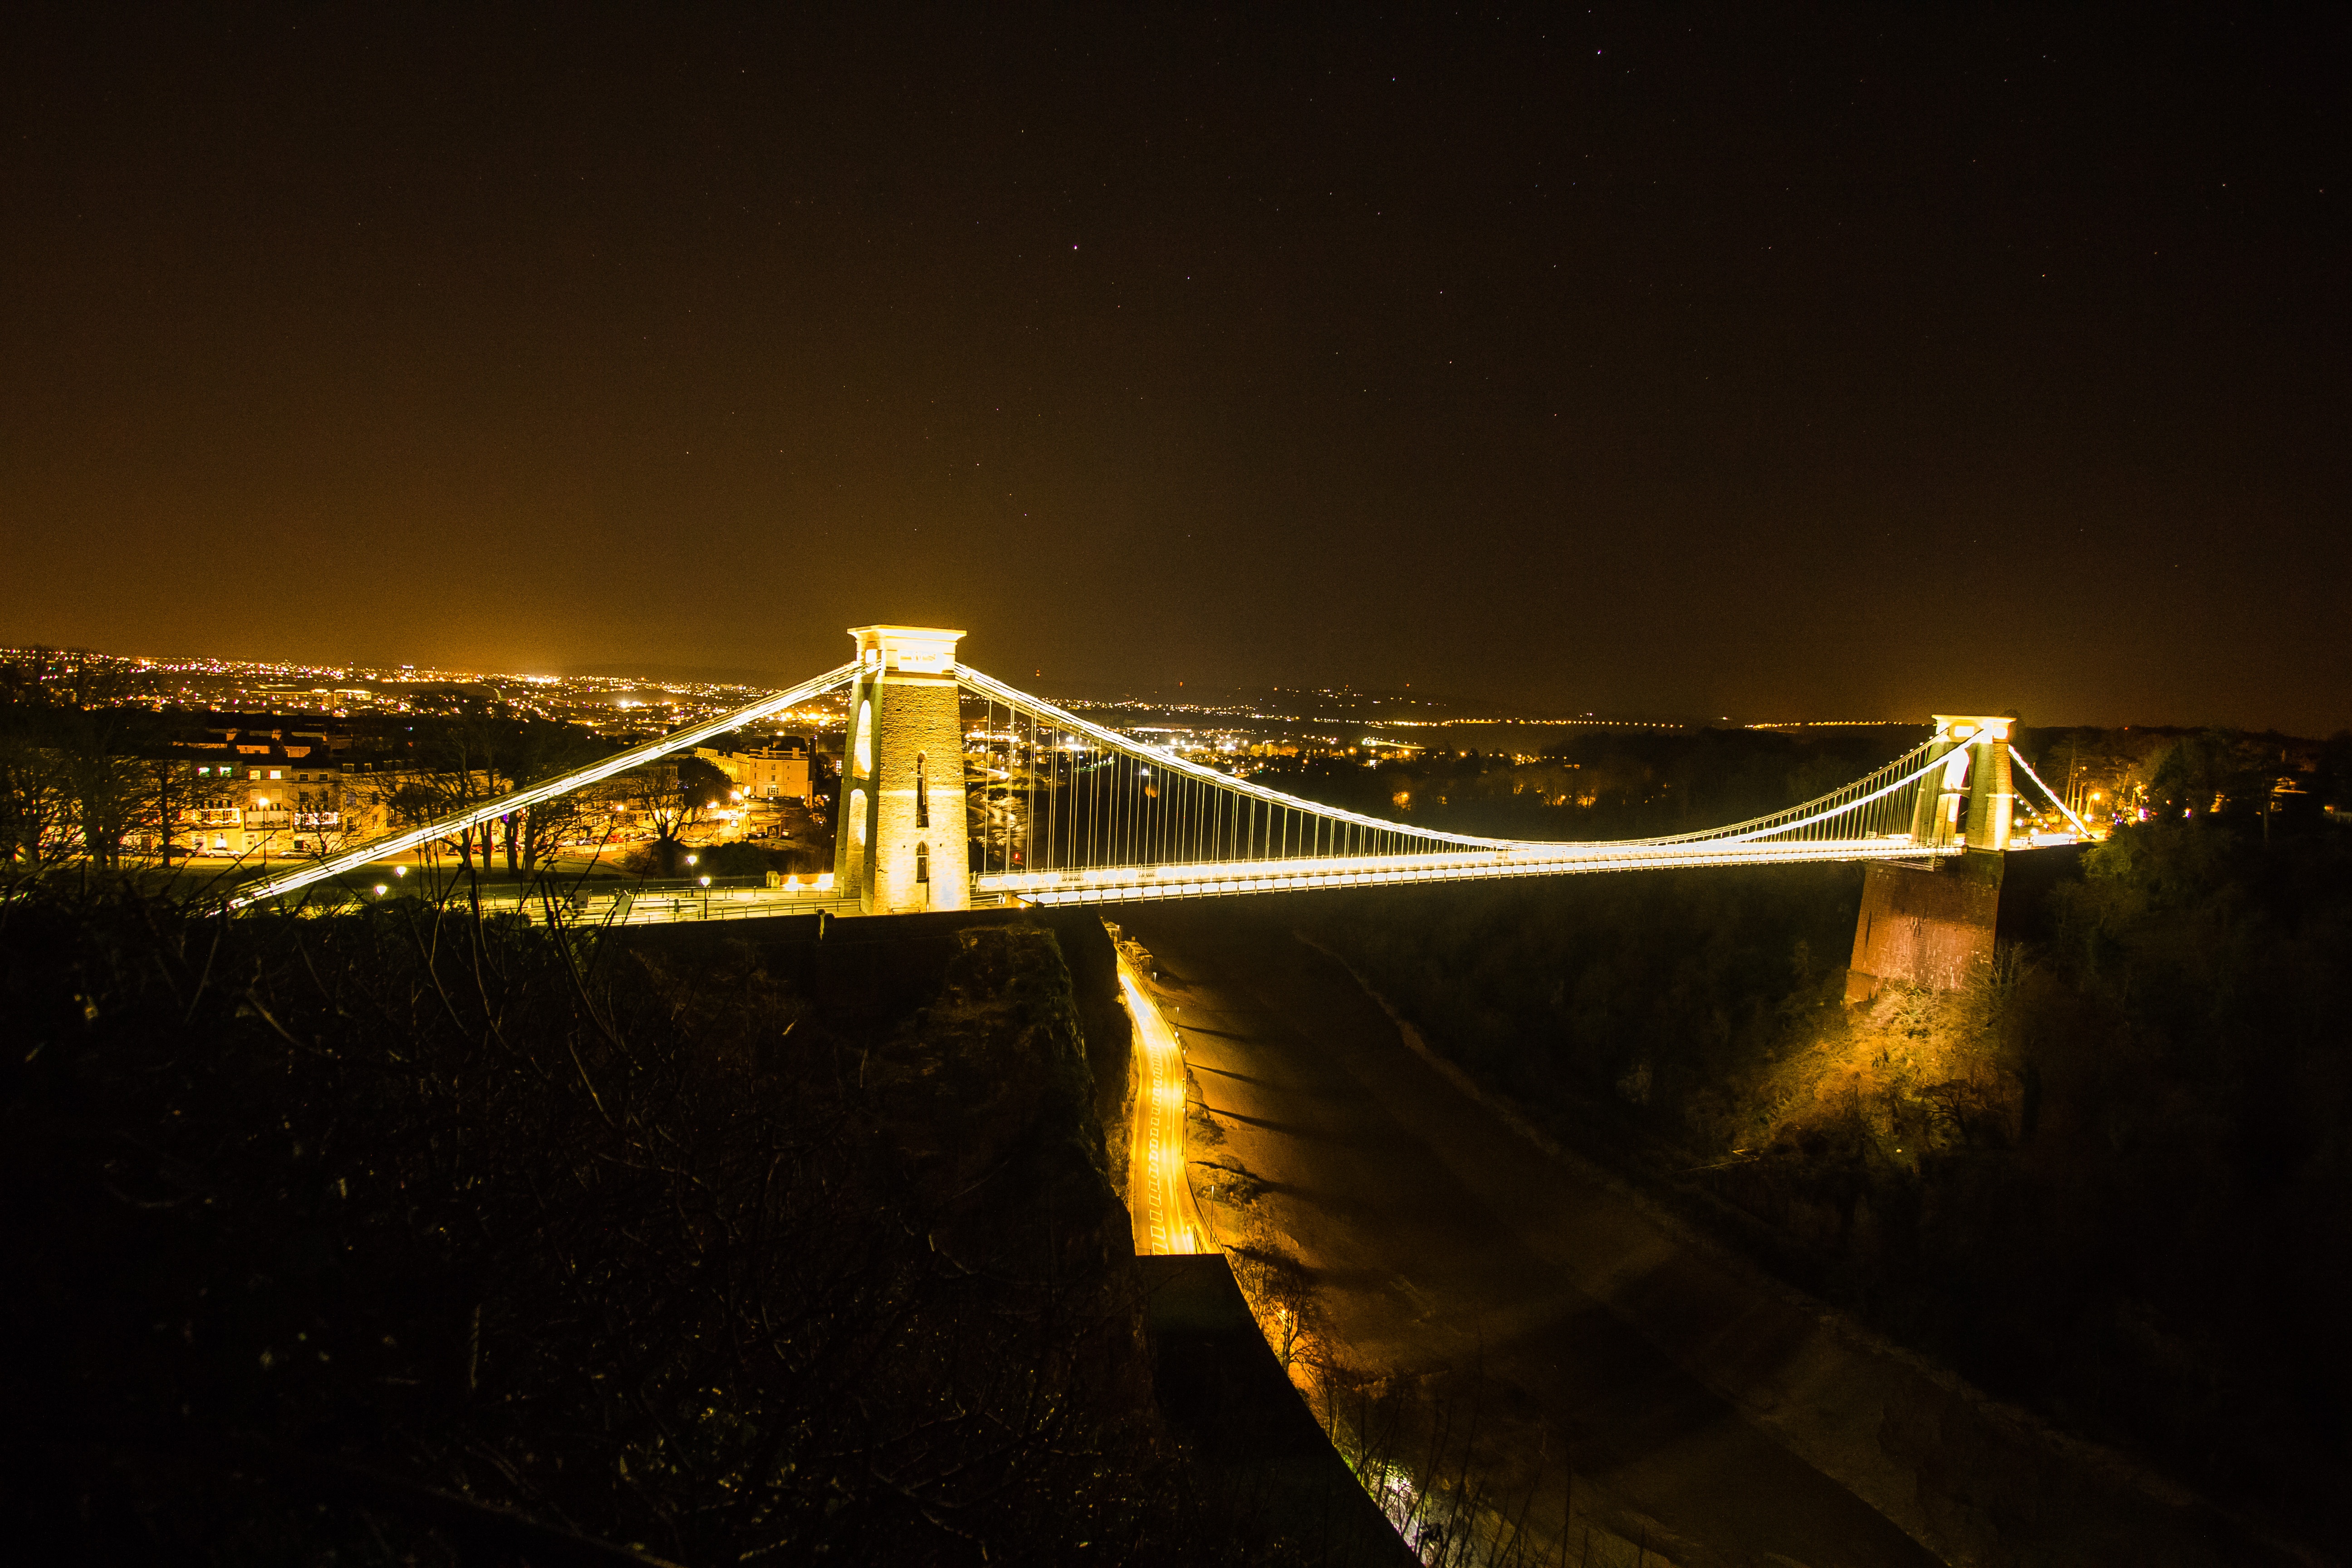
light, bridge, night, morning, dawn, city, cityscape, dusk, evening, reflection, darkness, lights, bristol, nonbuilding structure